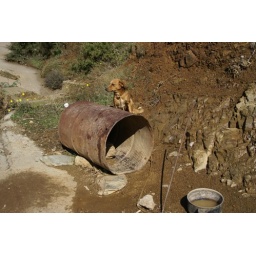
There are many barrel dogs in the Asterousia mountains area, southern Crete